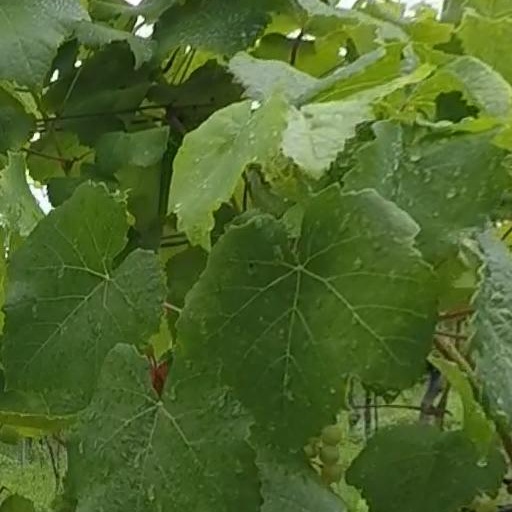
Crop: grape